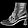
Label: Ankle boot